Freud and Philosophy

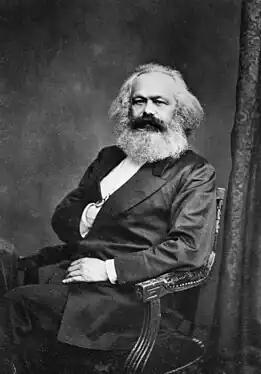
Karl Marx, the founder of Marxism. Ricœur writes that Marx and Freud are masters of the "school of suspicion".

Ricœur explains that in the second section of the book he discusses psychoanalysis in relation to other perspectives primarily to show how it differs from and is opposed to them. He argues that it can be understood as both an "energetics", in that it entails "an explanation of psychical phenomena through conflicts of forces", and a "hermeneutics", in that it entails an "exegesis of apparent meaning through a latent meaning". He discusses Freud's theories of the death drive, the defence mechanisms, homosexuality, the id, ego and super-ego, identification, the libido, metapsychology, narcissism, the Oedipus complex, the pleasure principle, the preconscious, the psychic apparatus, psychosexual development, the reality principle, sublimation, the transference, the unconscious, as well as dreamwork, Freud's seduction theory, and the method of free association.